Poznańczyk (armoured train)

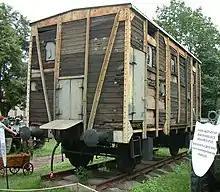
One of original 1918 cars of the first Poznańczyk is preserved in Poznań as a monument

Poznańczyk was a Polish armoured train which participated in the Greater Poland Uprising, the Polish–Soviet War and in the Second World War.